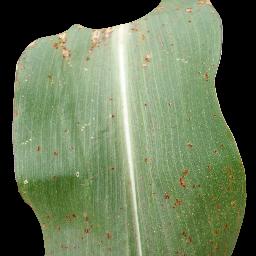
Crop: corn
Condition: (maize)_common_rust